The Web Planet

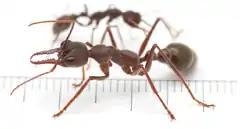
While creating the Zarbi, writer Bill Strutton recalled a memory of watching two bull ants fighting as a child.

Richard Martin was assigned to direct the serial. Although disappointed with the scripts, Martin observed that they were as close to a fantasy adventure as "Doctor Who" should get; he felt that they had visual potential, but that the available studio facilities would limit it. He disliked the dialogue and found the scripts too short, working with new story editor Dennis Spooner on amendments. Martin overspent the serial's budget to achieve the desired visuals, which led to conflict with the cost-conscious Lambert. To account for the high cost of the props and costumes, Martin forwent a traditional, original score, instead using recordings of "musique concrète" performances arranged by Jacques Lasry and François Baschet for "Les Structures Sonores"; Martin found the sounds extraterrestrial, as they were created using glass rods and steel. Lambert edited the final episode as Martin had departed for a holiday shortly after its recording; she edited out a shot of the Carsenome web dissolving, explaining in a memo to Martin that "I thought nobody would know what on earth was happening".